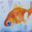
Label: aquarium_fish